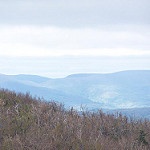
Label: mountain